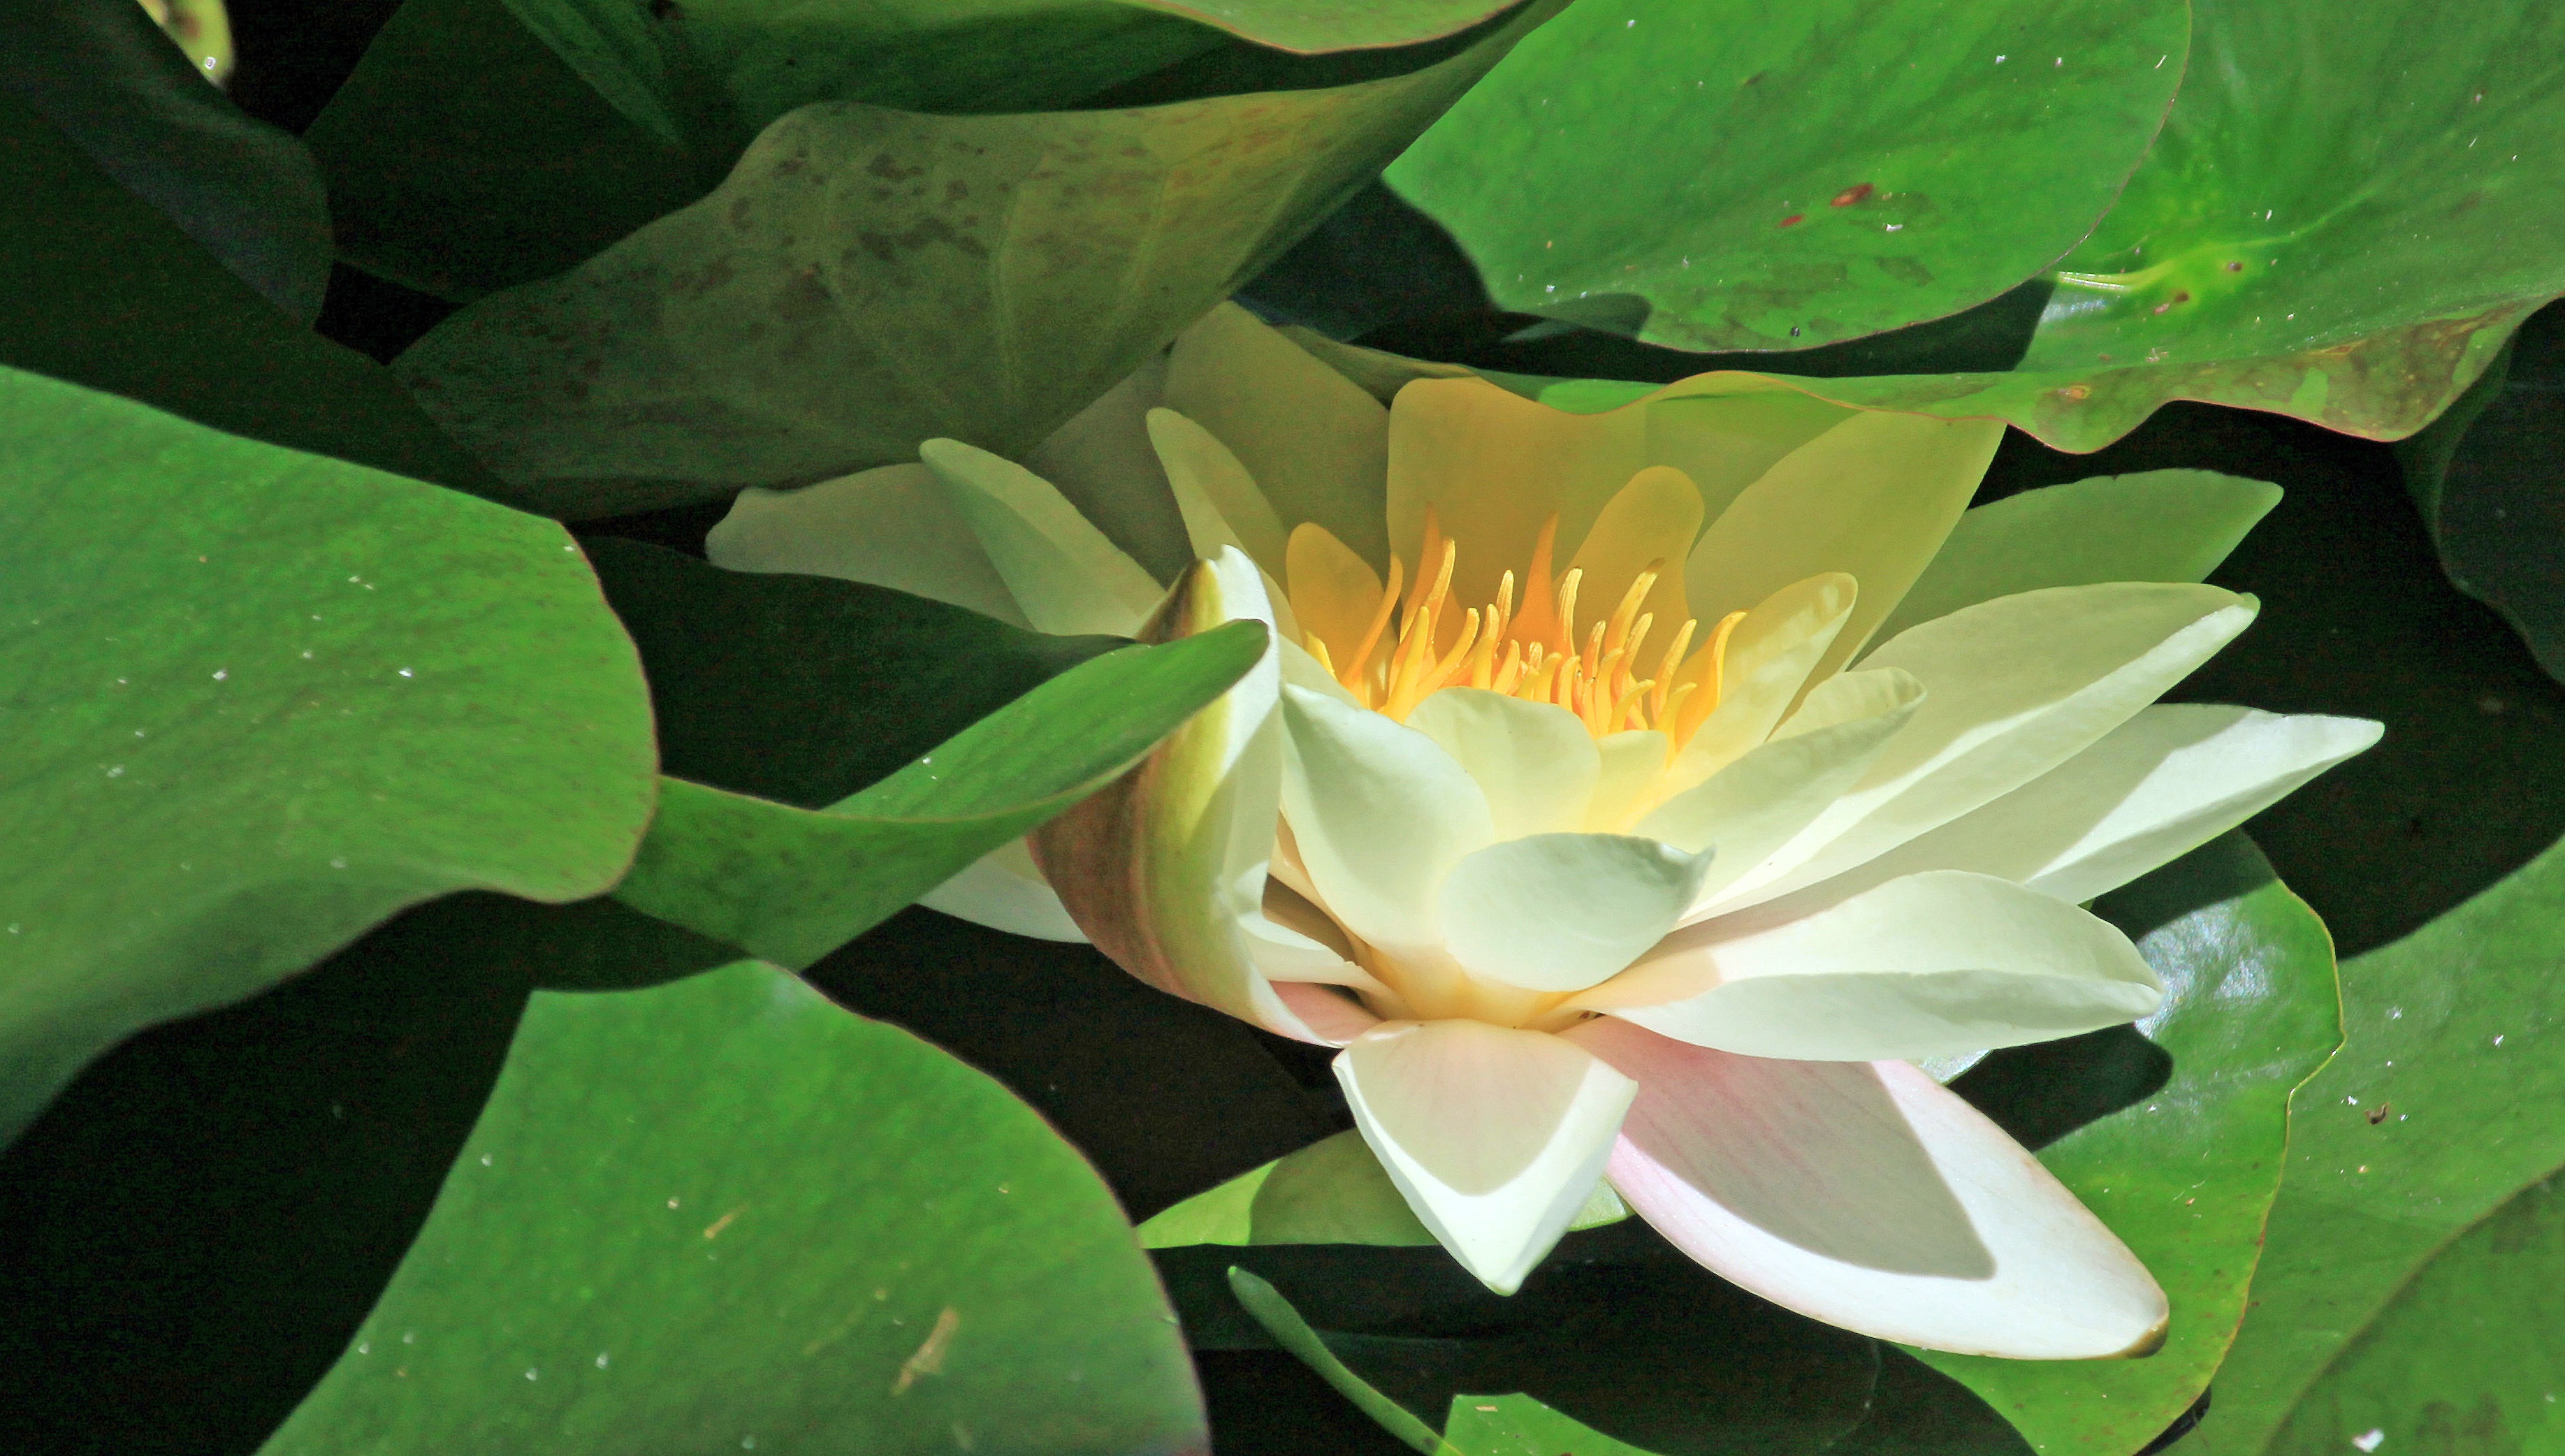
water, plant, white, leaf, flower, petal, pond, green, botany, yellow, sacred lotus, aquatic plant, flora, water lily, lotus, aquatic plants, lake rose, flowering plant, city car, land plant, lotus family, proteales